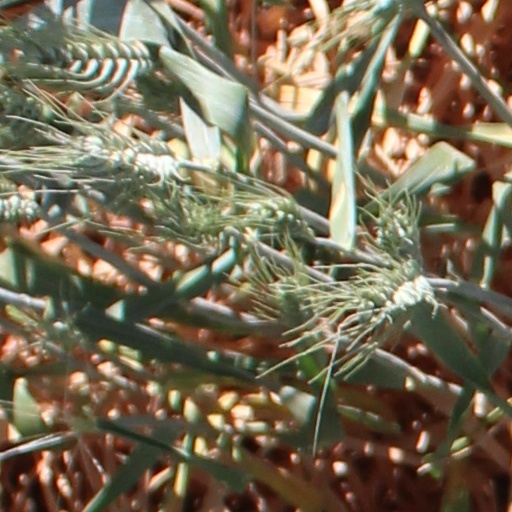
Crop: wheat